Counter-IED equipment

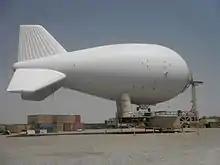
Current version of PTDS, a widely used Aerostat in combat operations

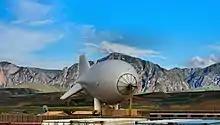
Tethered Aerostat over Afghanistan

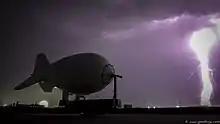
Lightning Strike at MEZ

Aerostats are balloons equipped with stabilized electro optical, infrared, and radar sensors which are manned 24 hours a day. The Persistent Threat Detection System (PTDS) was the largest and most capable Aerostat ever used in combat. The largest non-combat is the TARS aerostat. First used in 2004 (Camp Slayer, Iraq). It can sit for weeks, thousands of feet above a base, forward operating base or combat outpost. Known as the "unblinking eye", Aerostats provide real-time High Definition imagery of the surrounding area, day or night, and are strategically placed for surveillance purposes. The commands controlling it can be US or NATO forces that control its use and missions. They enhance situational awareness and improve force protection. Aerostats can be used to reconnoiter routes before friendly forces travel them and to provide over watch for dismounted troops or convoys. They can also serve as a communications and Full Motion Video (FMV) relay platform to extend the range and disseminate situational awareness. They are linked with several ground-based sensors, including acoustic sensors that detect and locate weapon fire or blasts.